USS Massachusetts (BB-59)

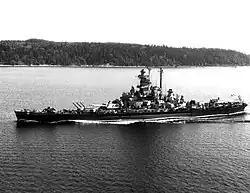
"Massachusetts" after her 1944 refit

"Massachusetts" reached Noumea in New Caledonia on 4 March 1943 and spent the next several months escorting convoys to the Solomon Islands in support of operations during the Solomon Islands campaign. On 30 June, she provided cover for an amphibious assault on New Georgia, part of Operation Cartwheel; at the time, she was assigned to the battleship group for TF 36.3, which included her sister ship and . Over the next week, the Japanese launched several naval and aerial attacks on American forces involved in the campaign, but none attacked the battleship force.